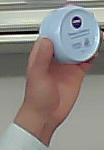
Product: nivea_baby